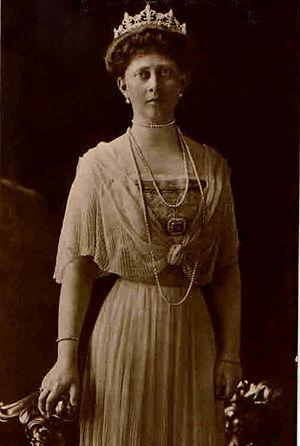
Marguerite Béatrice Théodora de Hohenzollern, princesse de Prusse et d’Allemagne, par son mariage, landgravine de Hesse-Cassel puis reine de Finlande, est née le 22 avril 1872 à Potsdam, en Prusse, et est décédée à Kronberg im Taunus, en Hesse, le 22 janvier 1954. Fille du Kaiser Frédéric III d’Allemagne et épouse du landgrave Frédéric-Charles de Hesse-Cassel, c’est une princesse allemande élevée au rang de reine de Finlande durant les dernières semaines de la Première Guerre mondiale.